Trones Church

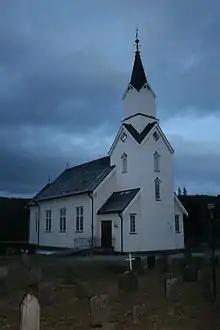
View of the church

Trones Church is a parish church of the Church of Norway in Namsskogan Municipality in Trøndelag county, Norway. It is located in the village of Trones. It is the main church for the Namsskogan parish which is part of the Namdal prosti (deanery) in the Diocese of Nidaros. The white, wooden church was built in a long church style in 1832 using plans drawn up by the architect Ole Scheistrøen. The church seats about 150 people.